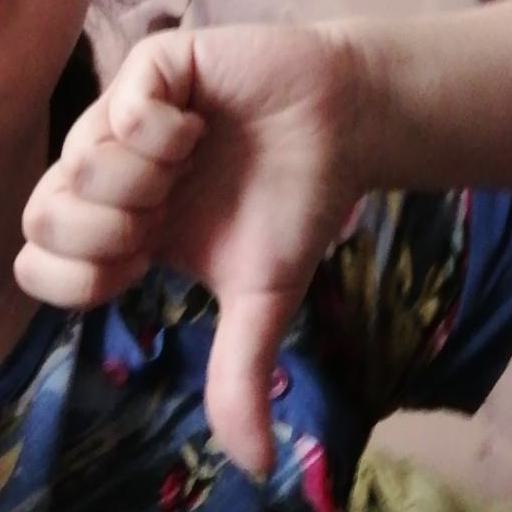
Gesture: dislike